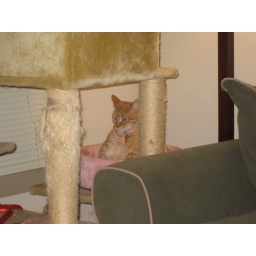
Tomato in his pink bed